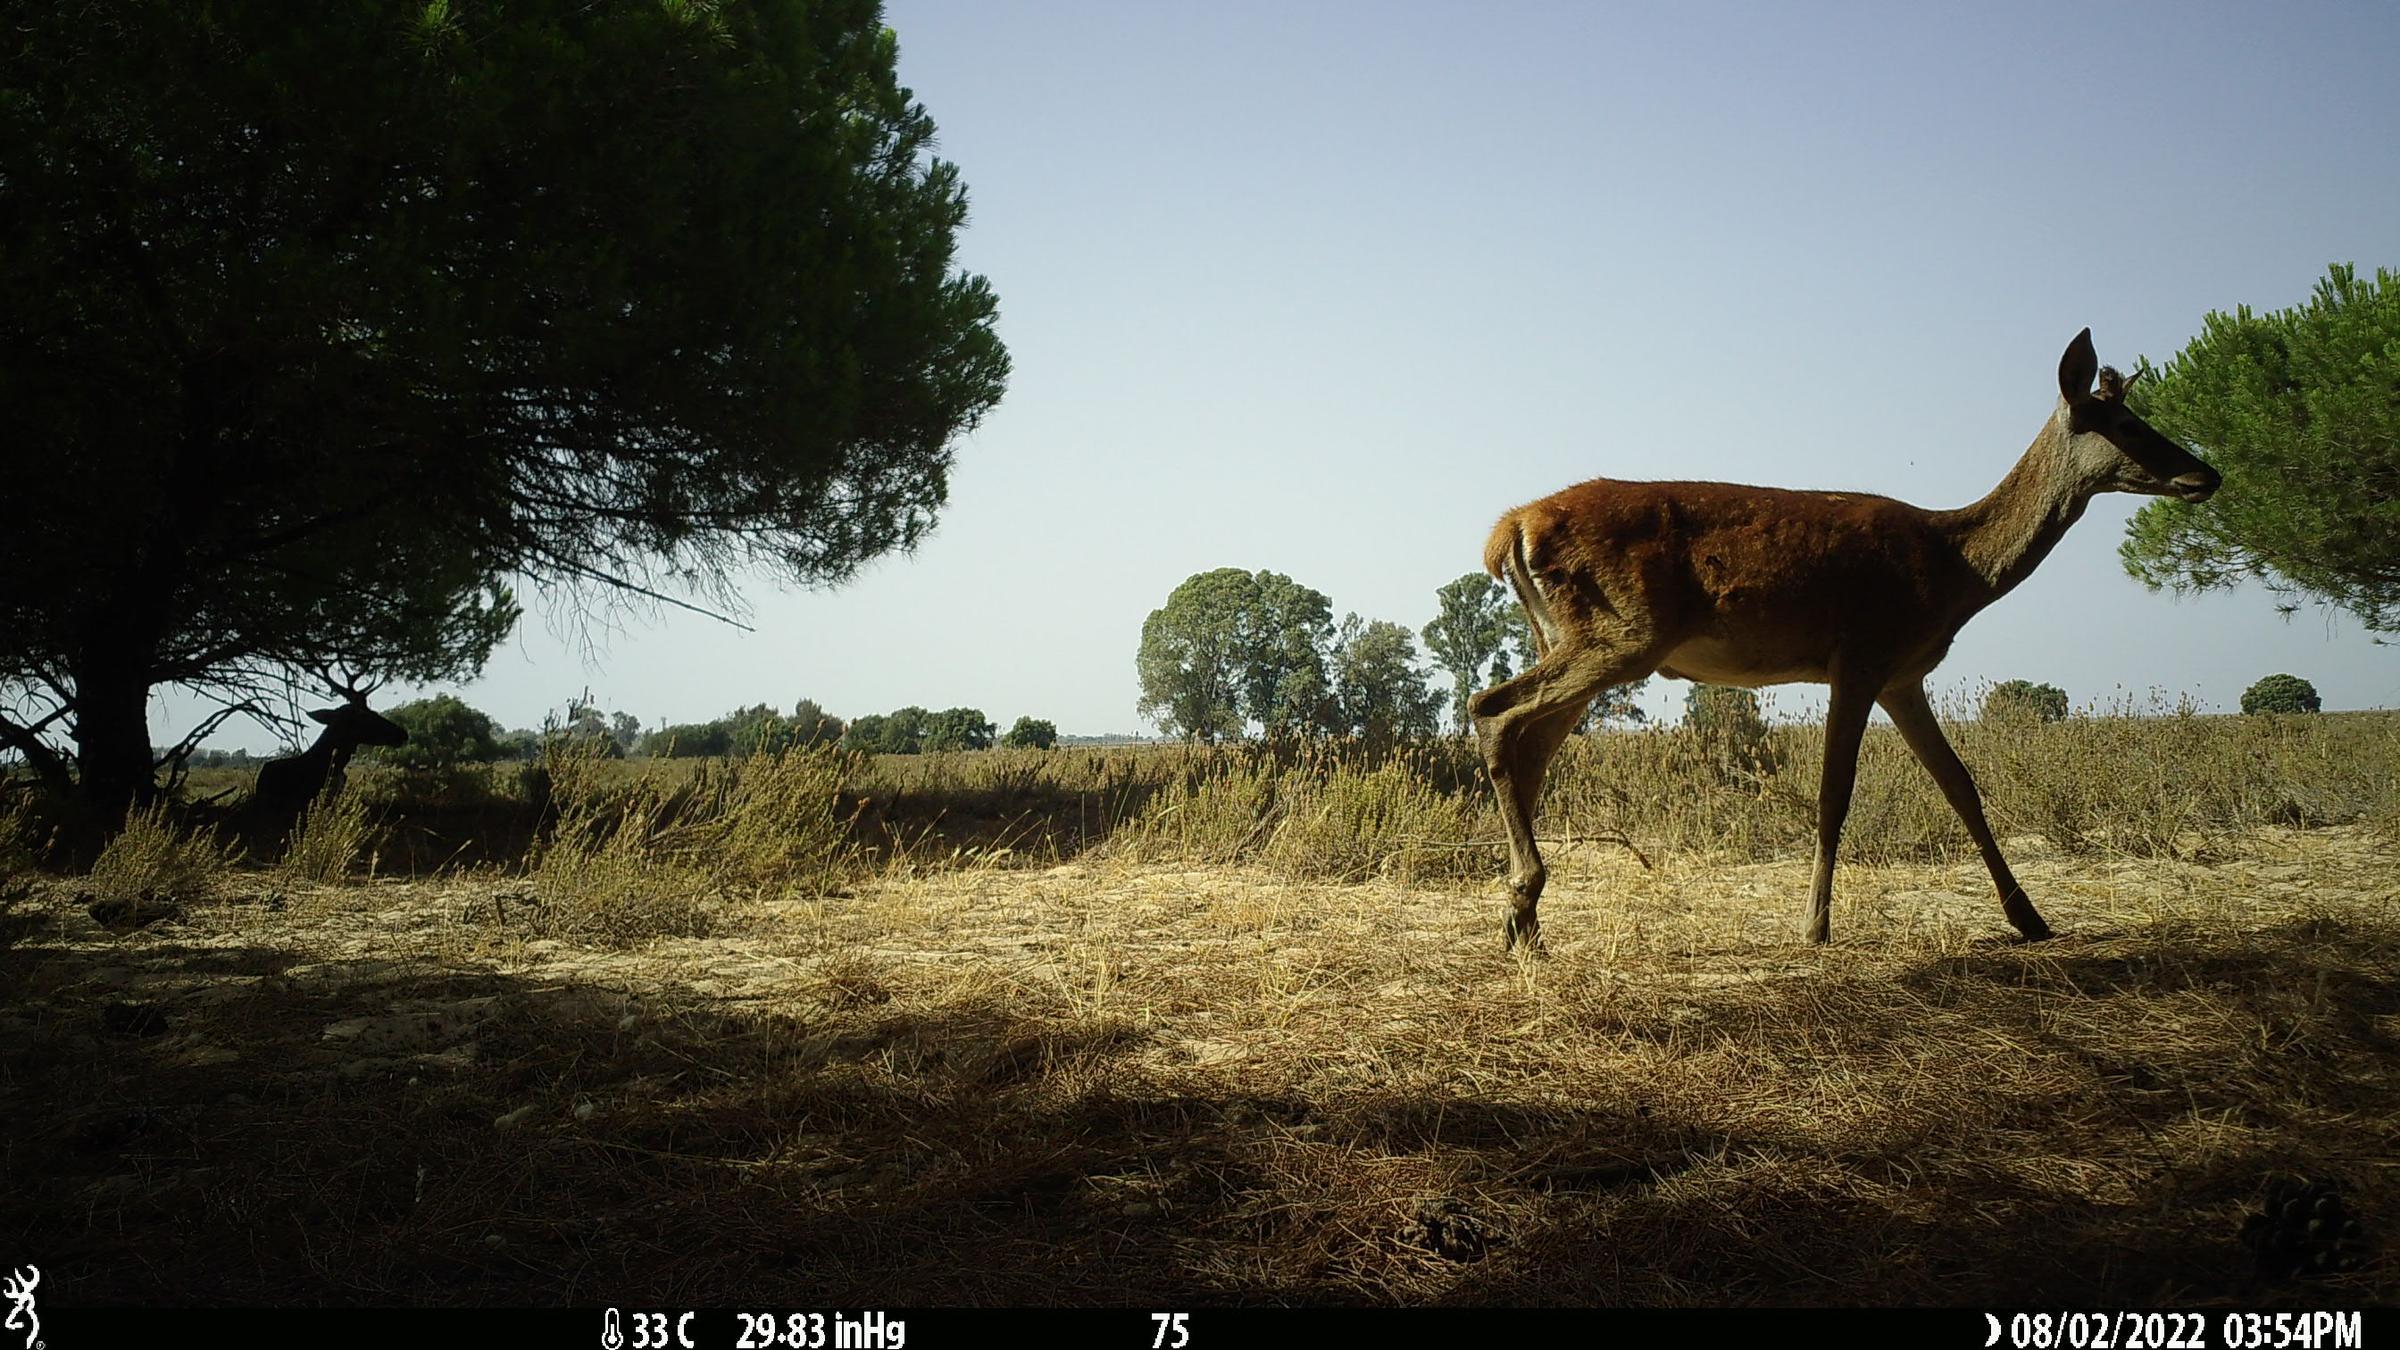
Species: Cervus elaphus